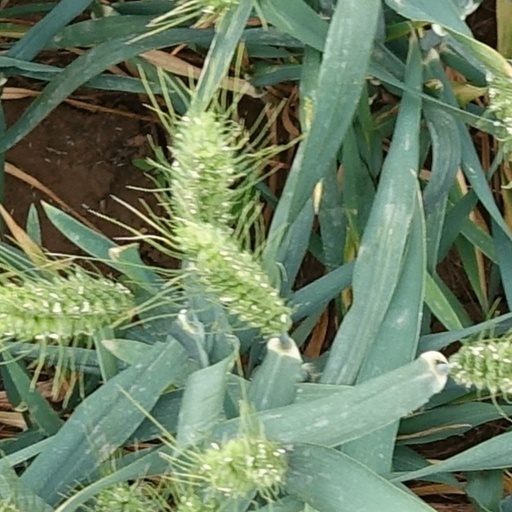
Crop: wheat